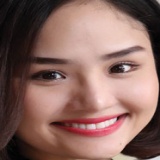
ca sĩ Miu Lê